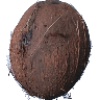
Label: cocos